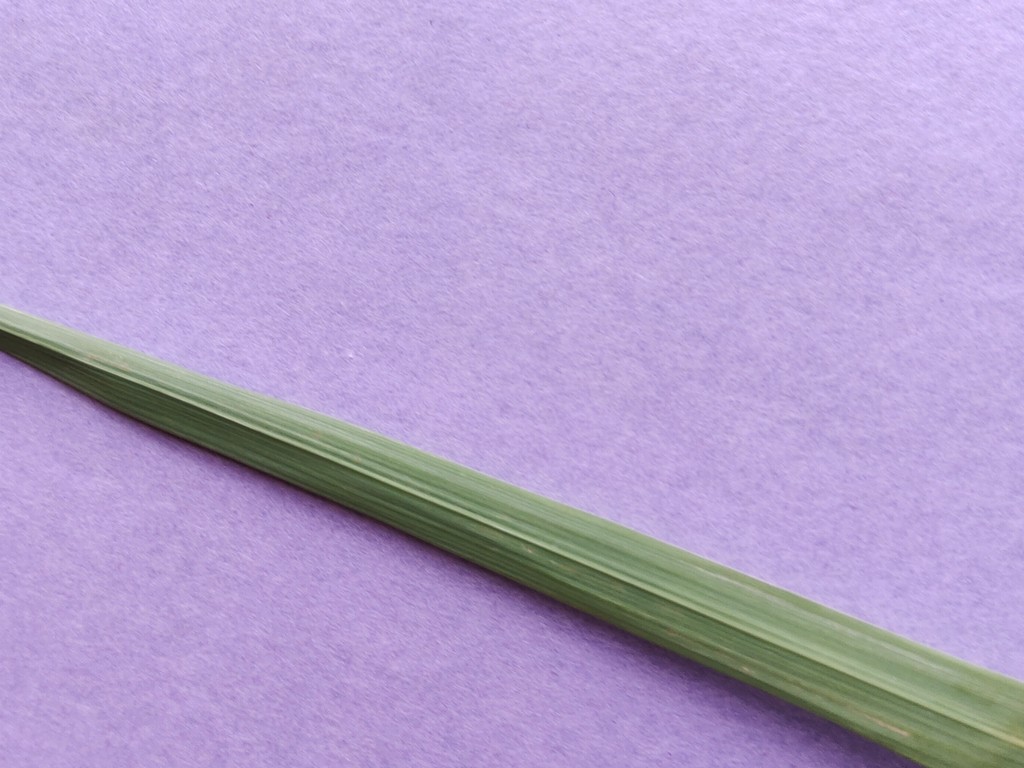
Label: Healthy